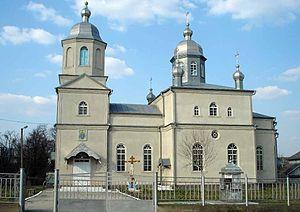
Briceni est une ville, chef lieux du raion de Briceni en Moldavie.